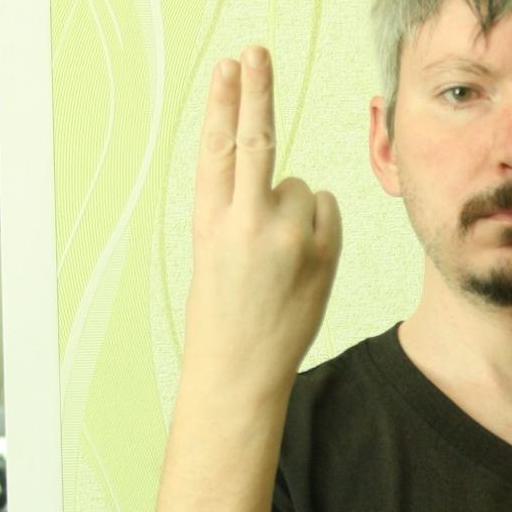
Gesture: two_up_inverted